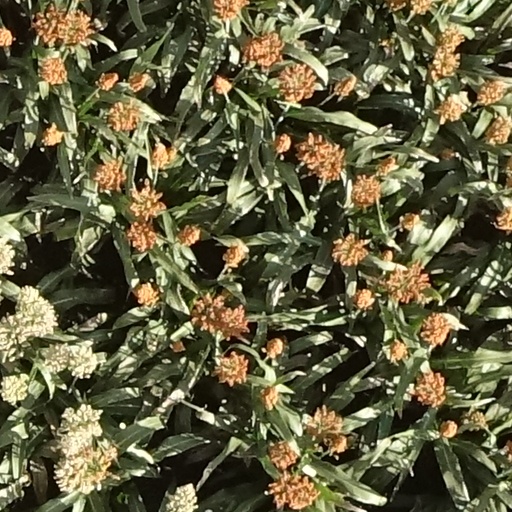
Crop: sorghum